Korean Buddhism

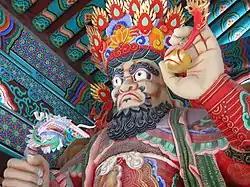
Statue of one of the Four Heavenly Kings

The biographies of Seosan and his four major disciples are similar in many respects, and these similarities are emblematic of the typical lifestyle of Seon monks of the late Goryeo and Joseon periods. Most of them began by engaging in Confucian and Daoist studies. Turning to Seon, they pursued a markedly itinerant lifestyle, wandering through the mountain monasteries. At this stage, they were initiated to the central component of Seon practice, the "gong'an", or "gwanhwa" meditation. This "gwanhwa" meditation, unlike Zen traditions, did not consist of contemplation on a lengthy, graduated series of kōans. In contrast, the typical Korean approach was that "all "gong'an" are contained in one" and therefore it was, and still is, quite common for the practitioner to remain with one "hwadu" during his whole meditational career, most often Zhaozhou Congshen's ""mu"."